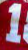
Number: 1